Nedim Kaleci

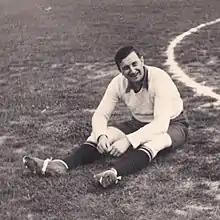

Nedim Kaleci (1900 – 22 July 1981) was a Turkish footballer. He competed in the men's tournament at the 1924 Summer Olympics.